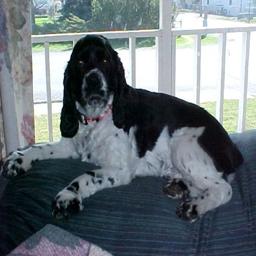
Animal: dogs